1958–59 Oberliga

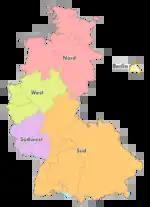
Map of the five German "Oberligas" 1945 to 1963

The 1958–59 Oberliga was the fourteenth season of the Oberliga, the first tier of the football league system in West Germany. The league operated in five regional divisions, Berlin, North, South, Southwest and West. The five league champions and the runners-up from the west, south, southwest and north then entered the 1959 German football championship which was won by Eintracht Frankfurt. It was Frankfurt's sole national championship win. The 1959 final was one of only two post Second World War finals to go into extra time, the other having been in 1949.